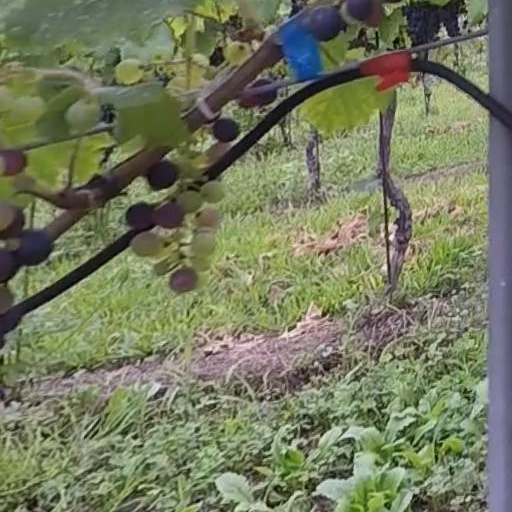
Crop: grape